Uncle from Another World

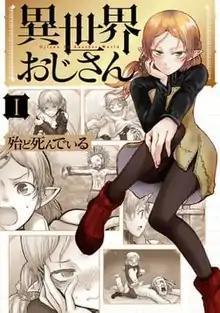
First volume cover

is a Japanese manga series written and illustrated by Hotondoshindeiru. It started serialization on Kadokawa Shoten's "ComicWalker" in June 2018. As of March 2025, 13 volumes have been released. The manga is licensed in North America by Yen Press. An anime television series adaptation produced by Atelier Pontdarc aired from July 2022 to March 2023.